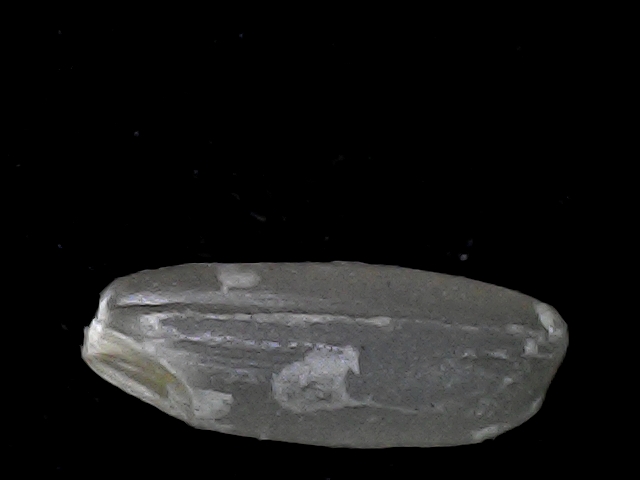
Rice variety: BD93